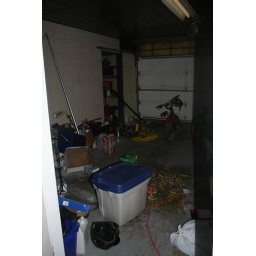
This is taken from a door in my office leading to the double garage.